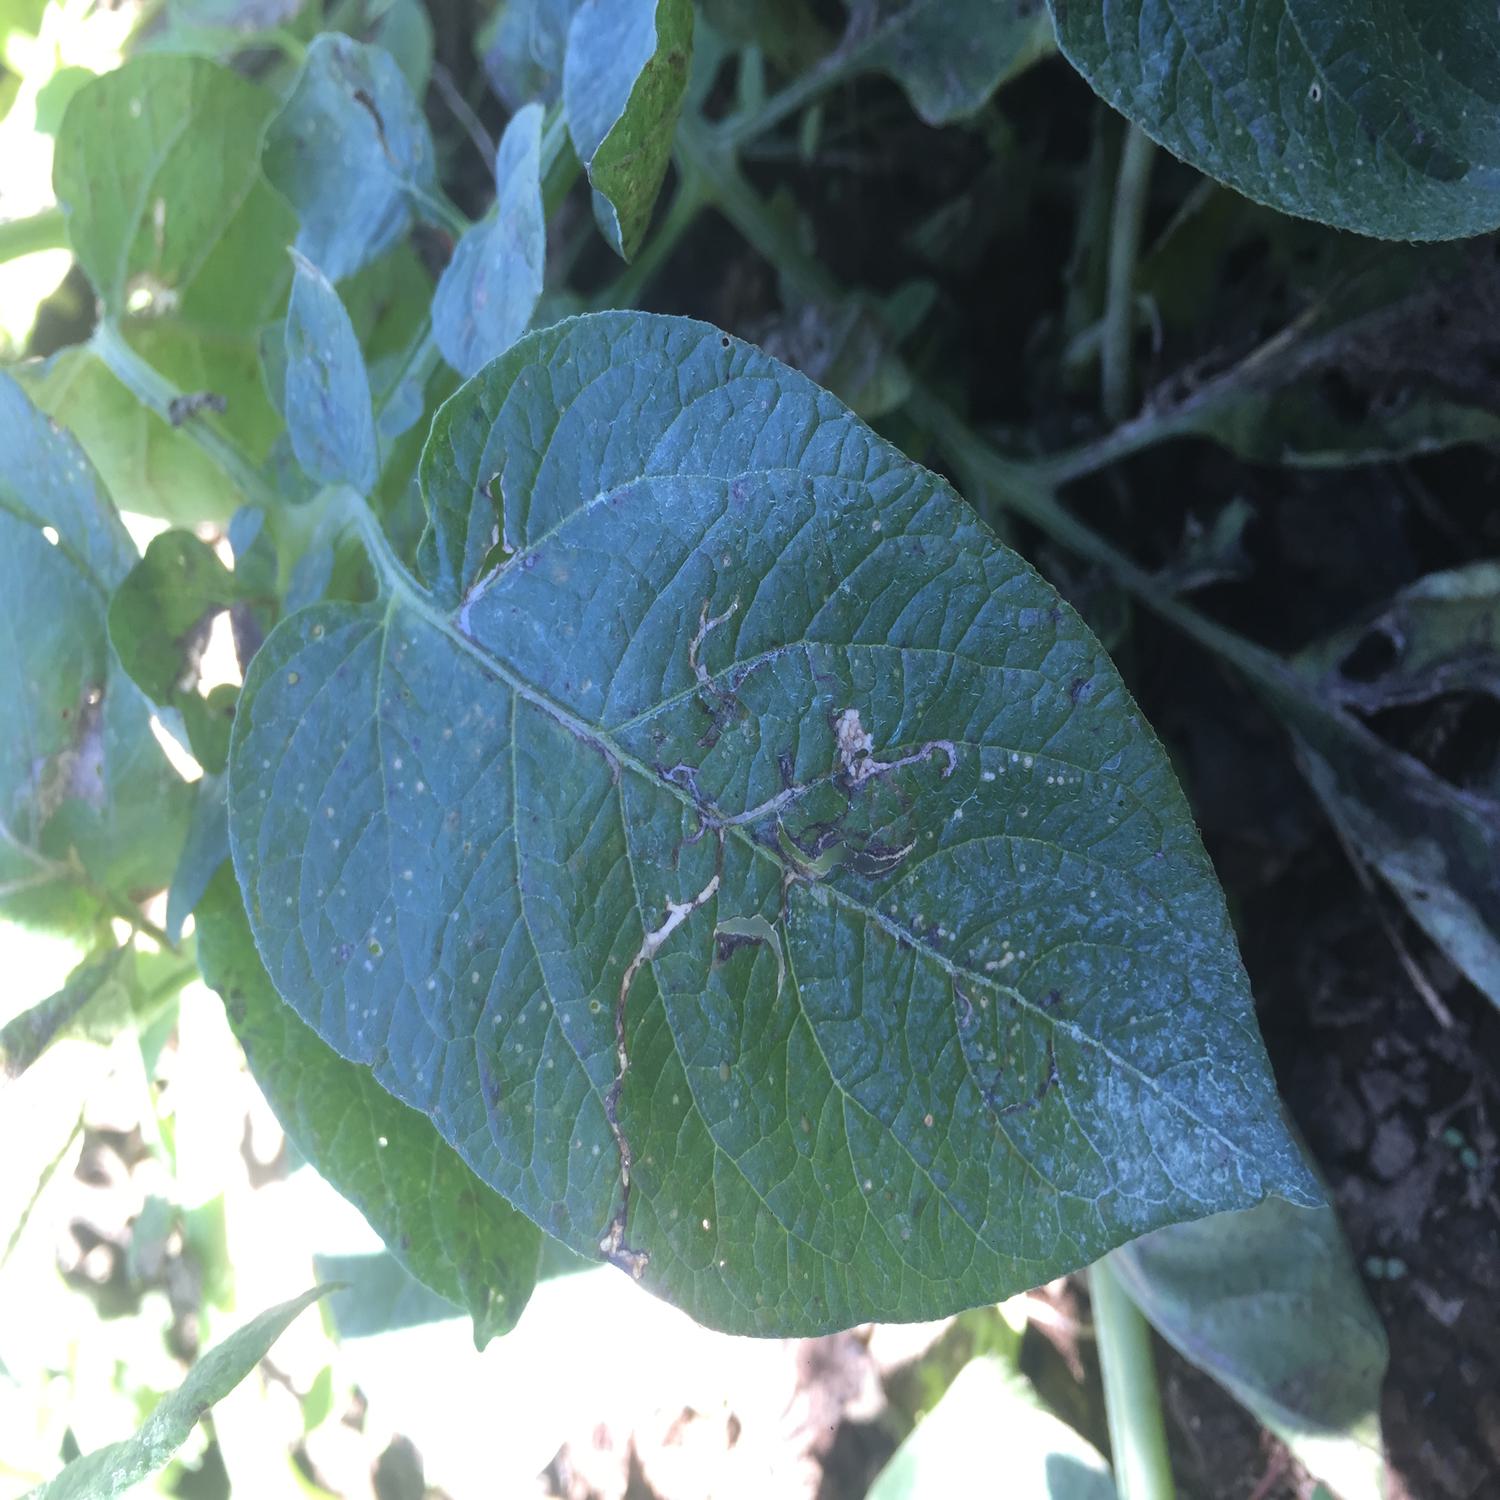
Label: Pest